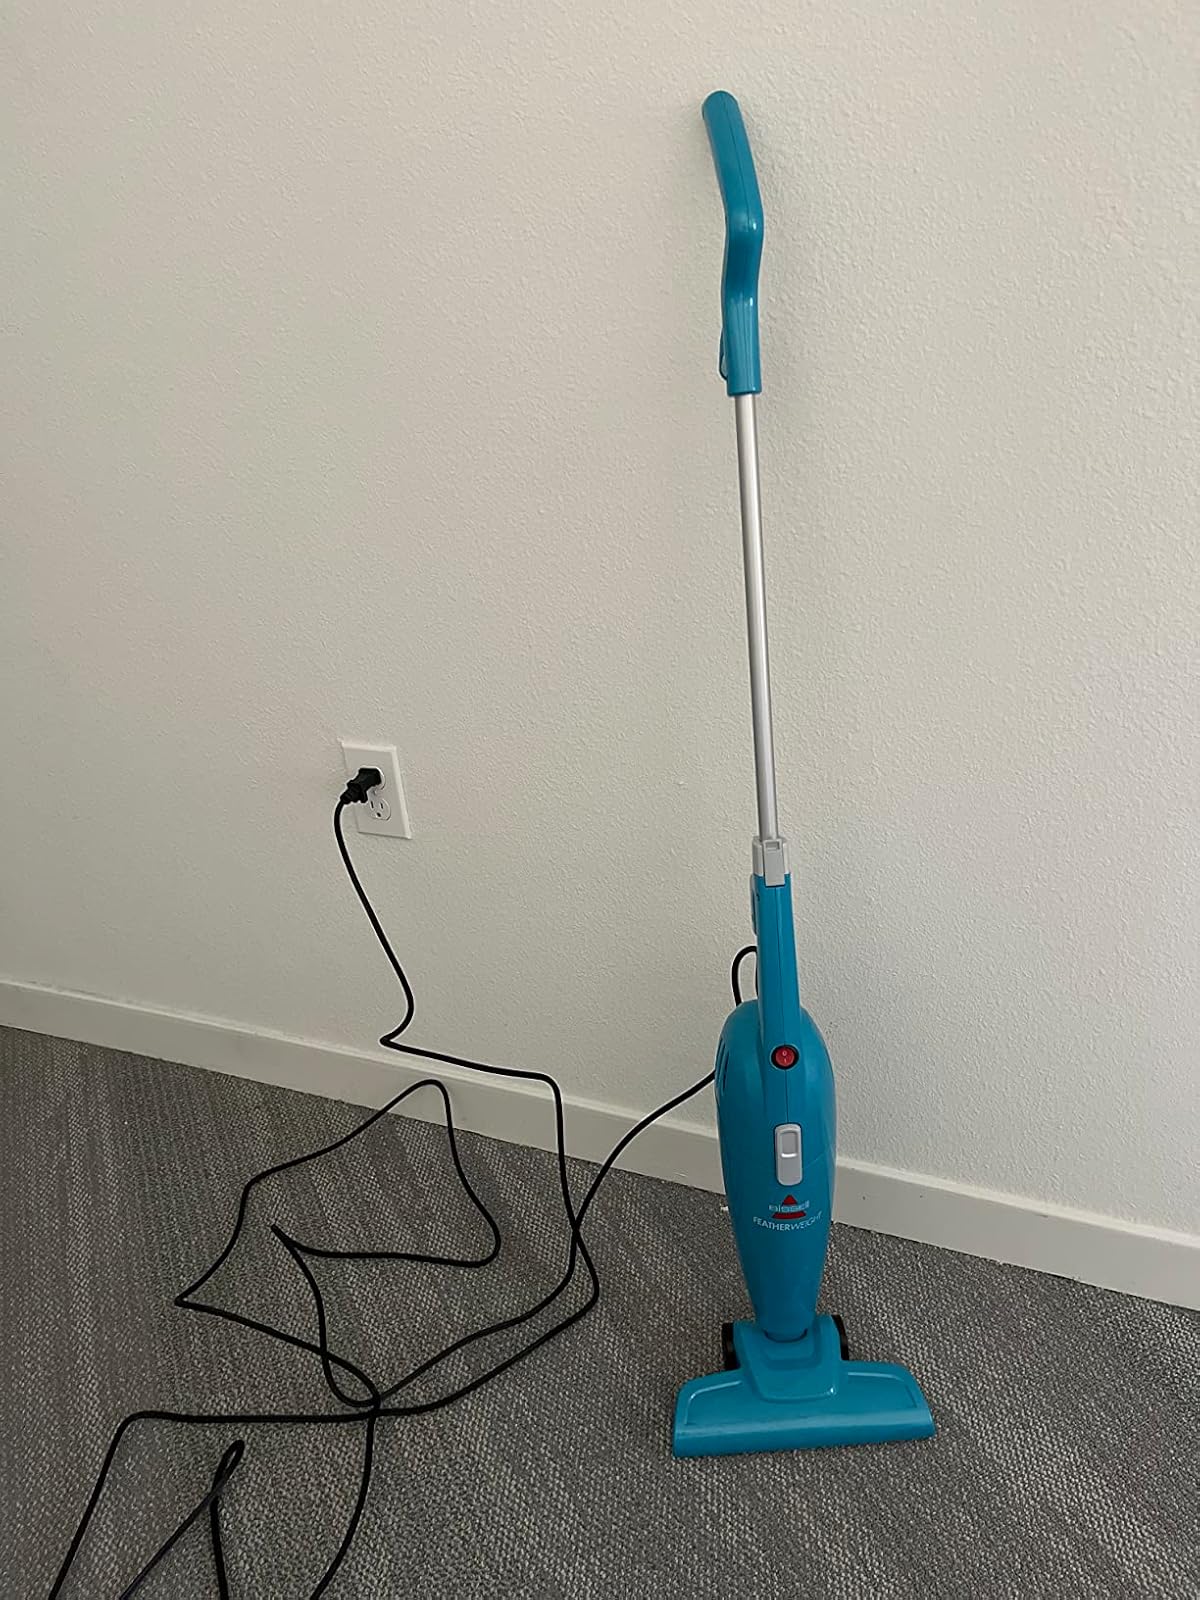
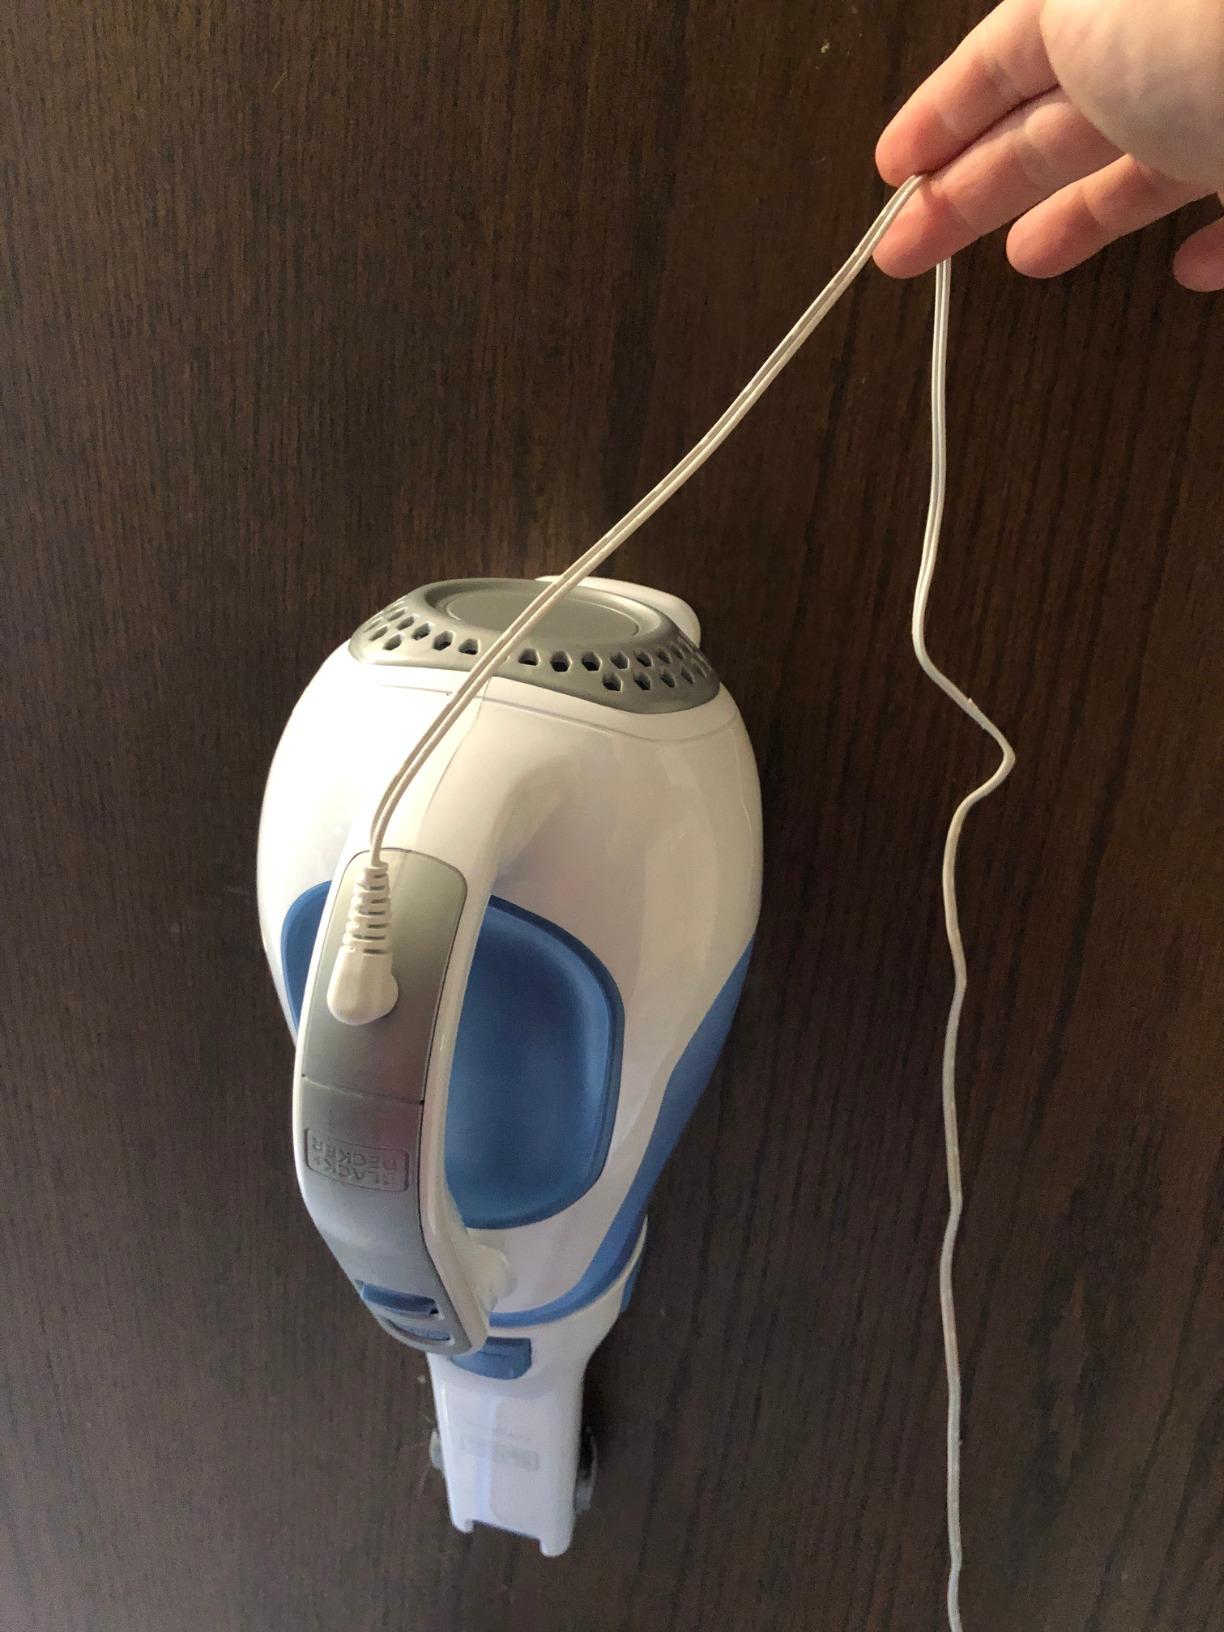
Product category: items_vacuum
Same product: no